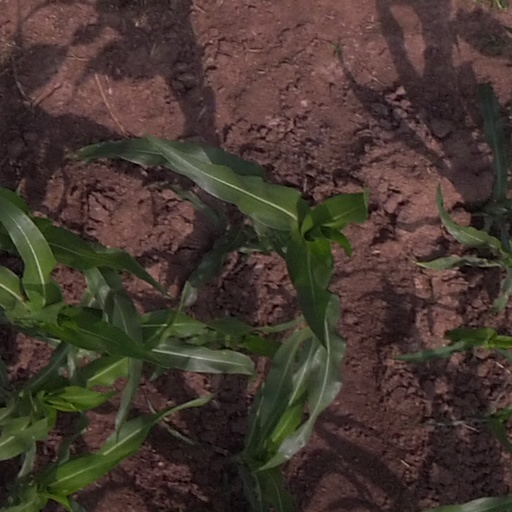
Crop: maize; corn